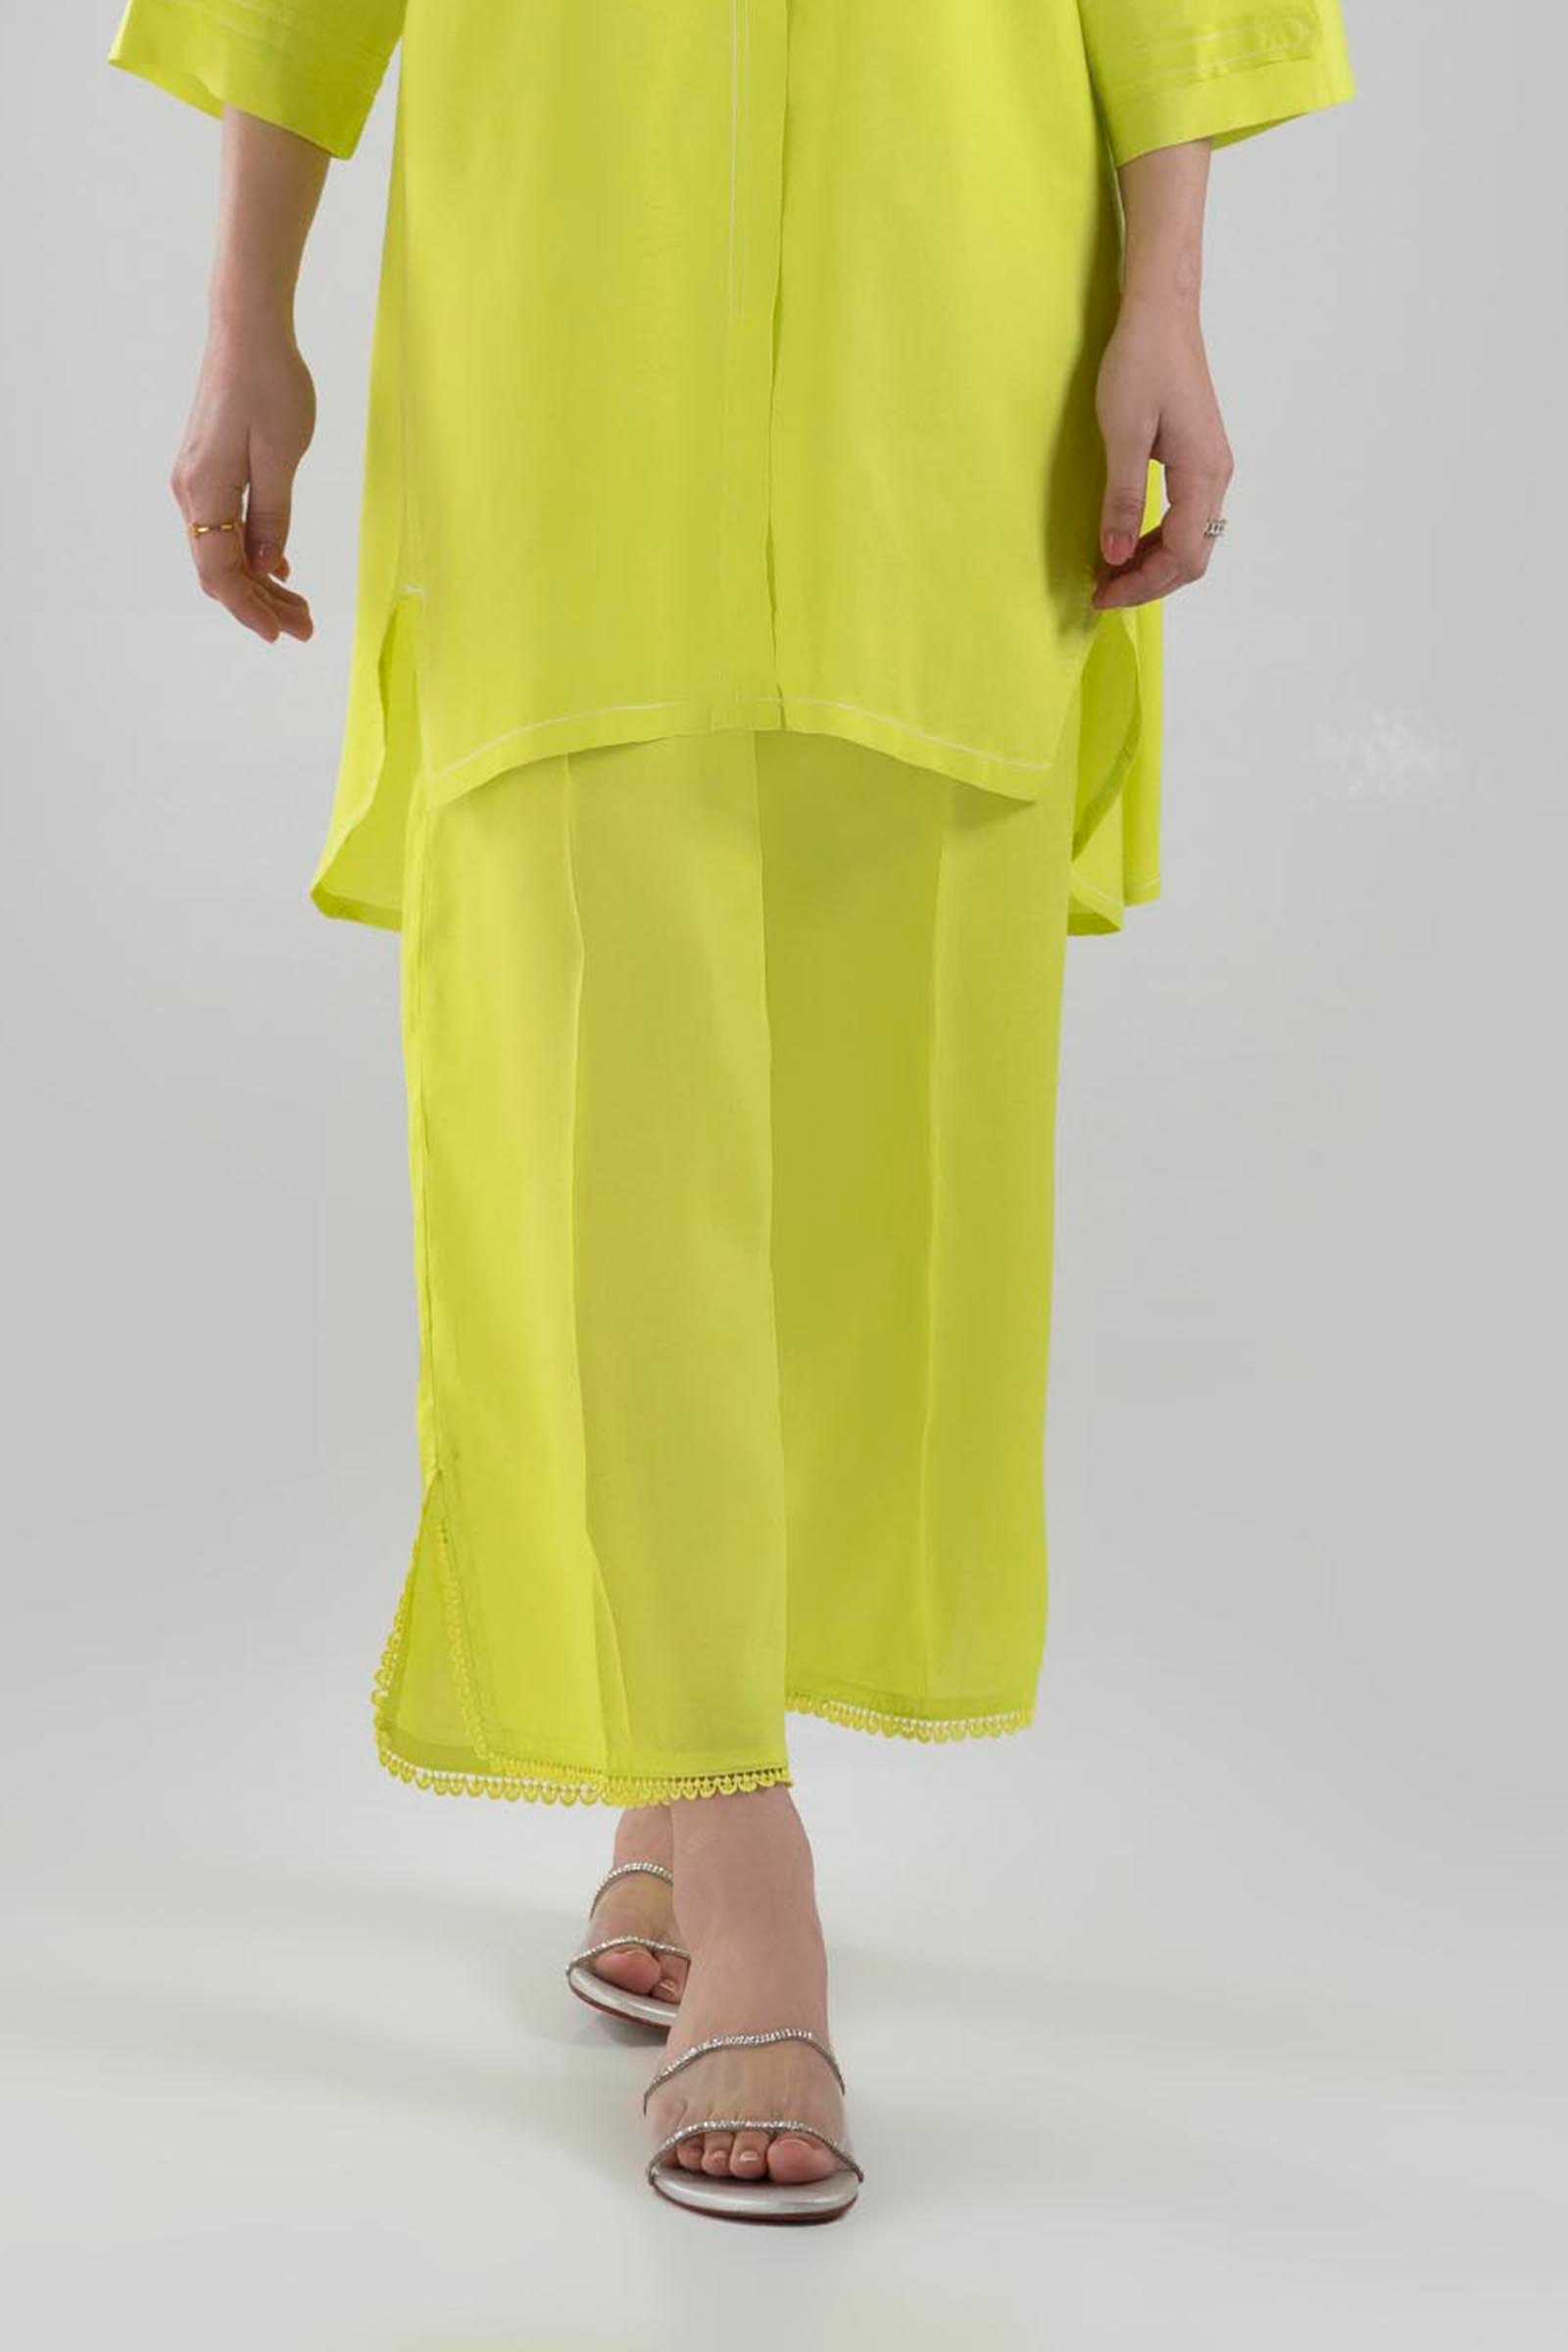
lime embroidered waist tunic pants